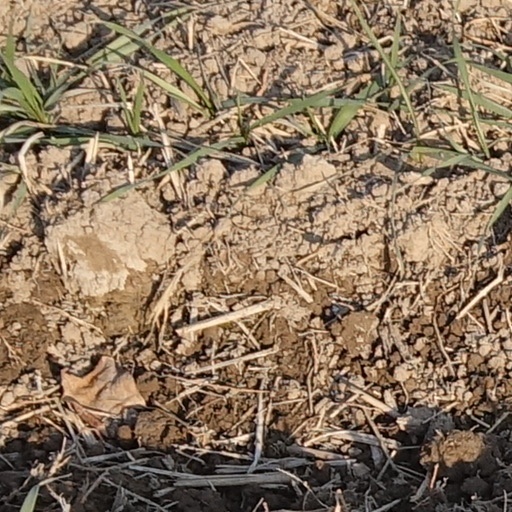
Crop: wheat